Hans Curschmann

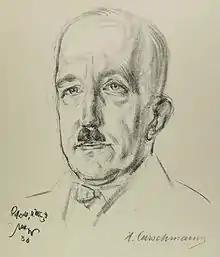
Emil Stumpp: Hans Curschmann (1930)

Hans Heinrich Curschmann (14 August 1875 in Berlin – 1 March 1950) was a German physician and neurologist remembered for Curschmann-Batten-Steinert syndrome.